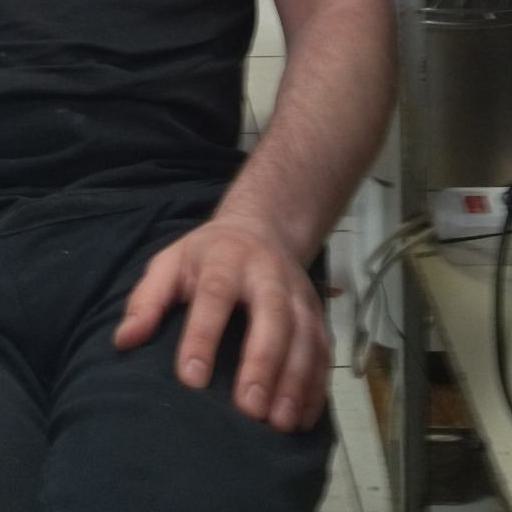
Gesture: no_gesture